Cappamore

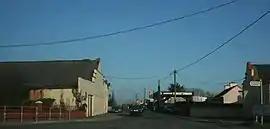
R505 through Cappamore

Cappamore is 20 km east of Limerick city, on the banks of the Mulcair River. The village is overlooked by the Slieve Felim Mountains and is on the R505 road (Limerick city centre is 23 km